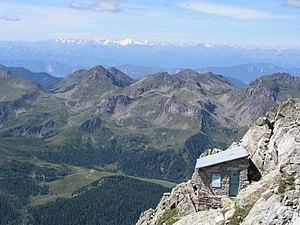
La province autonome de Trente, communément appelé Trentin, est une province italienne situé dans le Nord-Est du pays, ayant pour chef-lieu la ville de Trente, qui lui a donné son nom. Le Trentin s'articule sur un axe principal constitué par l'ample sillon longitudinal du fleuve Adige, avec à l'ouest les Alpes rhétiques méridionales et à l'est les Dolomites.